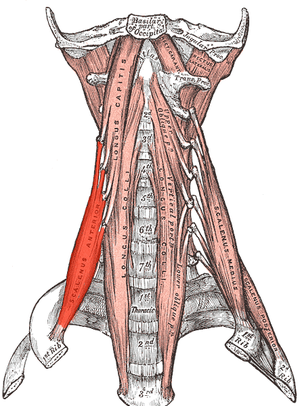
Le muscle scalène est un muscle situé sur le côté du cou, derrière le muscle sterno-cléido-mastoïdien.